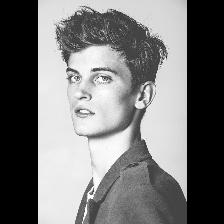
Label: Human